Rescuing Da Vinci

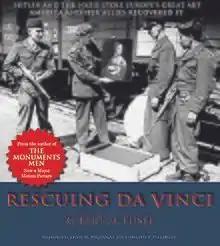
"Rescuing Da Vinci" cover jacket

Rescuing Da Vinci is a largely photographic, historical book about art reclamation and preservation during and after World War II, written by American author Robert M. Edsel, published in 2006 by Laurel Publishing.